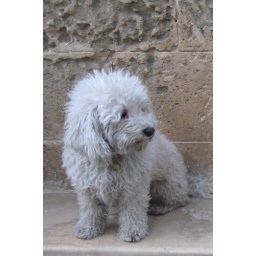
sweet dog in a street in Noto (Siracusa), Sicily